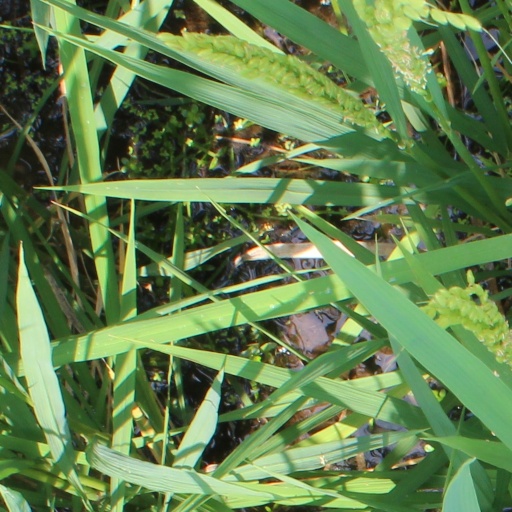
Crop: rice